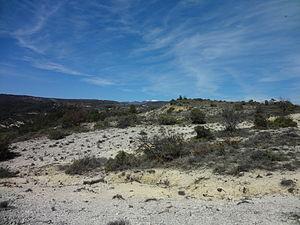
Sigonce est une commune française, située dans le département des Alpes-de-Haute-Provence en région Provence-Alpes-Côte d'Azur. Le nom de ses habitants est Sigonçois ou Sigonciers.